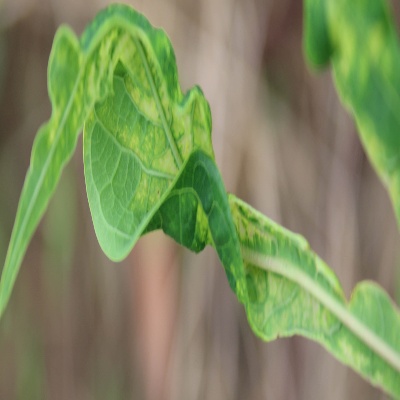
Crop: Cassava
Condition: mosaic